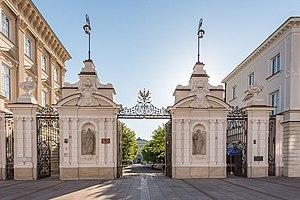
L'université de Varsovie est une université publique polonaise fondée en 1816. Elle possède vingt-et-une facultés, plus de vingt unités de recherches et elle forme chaque année plus de 42 500 étudiants. C'est actuellement la plus grande université polonaise et l’une de meilleures grandes écoles du pays.